The Fog Warning

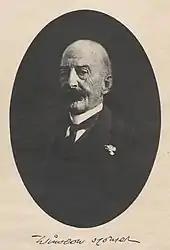
Winslow Homer in 1890

The painting depicts a lone fisherman in a dory who has caught several halibut but now sees fog blowing up, threatening to cut him off as he rows back to his ship. His face is turned in profile to the viewer as he looks over his shoulder at the clouds of fog in the background. He is in a race against the dense fog to return to the main ship with his day's work.